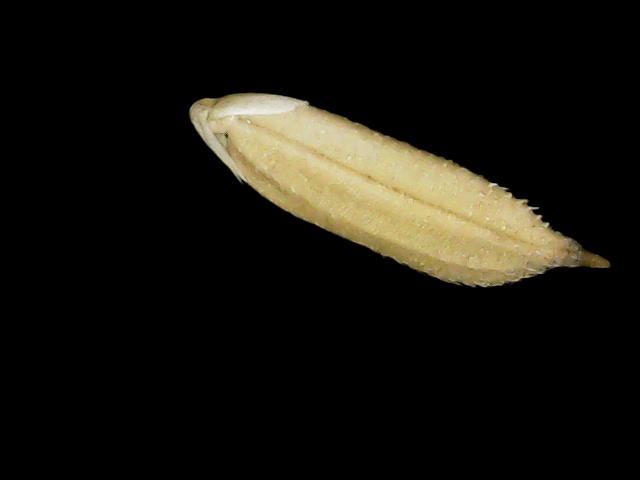
Rice variety: Binadhan23